Alliance for Work, Justice, and Education

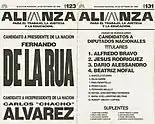
De la Rúa-Álvarez ballot for the 1999 general election

In the 1995 elections, then-president Carlos Menem was re-elected with 49,9% of the vote. The opposition had presented itself divided into two great forces, the Front for a Country in Solidarity (FREPASO), an alliance of parties that obtained 29,3% of the votes, and the Radical Civic Union (UCR) that obtained 17%. It was evident that together, both forces obtained an adhesion similar to that of Menem's Justicialist Party (PJ). The coalition first took part in the 1997 legislative elections in which they emerged victorious against the ruling Justicialist Party. In the 1999 general elections, the alliance put forward Fernando de la Rúa (UCR), who together with Carlos Álvarez (FREPASO) as his running mate, defeated Buenos Aires Governor and former Vice President under Menem Eduardo Duhalde (PJ).